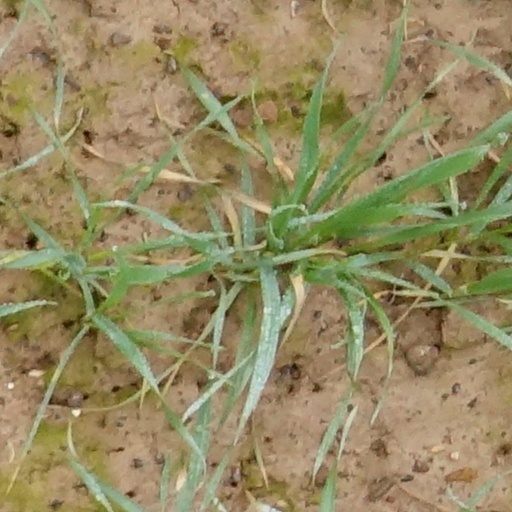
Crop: wheat